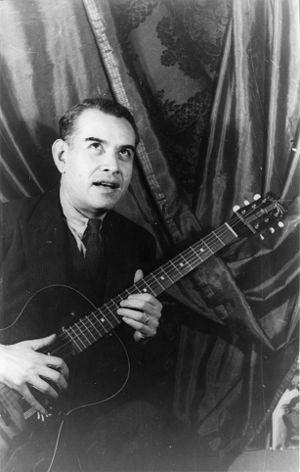
Rufino Tamayo est un peintre mexicain né le 26 août 1899 à Oaxaca de Juárez au Mexique et mort le 24 juin 1991 à Mexico. Il est considéré comme un des peintres mexicains d'importance majeure du XXᵉ siècle, étant de plus un des premiers artistes latino-américains qui a obtenu une reconnaissance et une diffusion de ses œuvres internationales, au même titre que le groupe des trois.